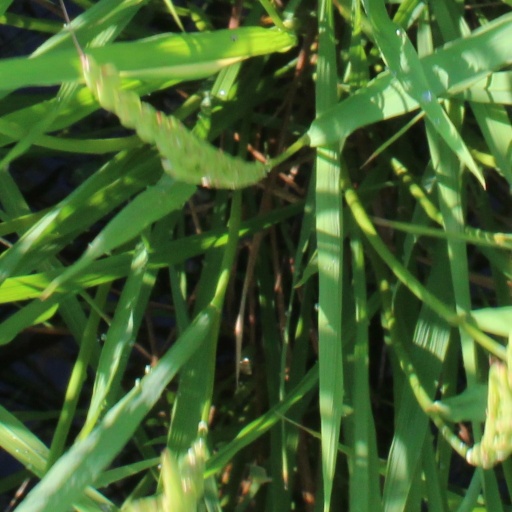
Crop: rice